John (Jack) Todd

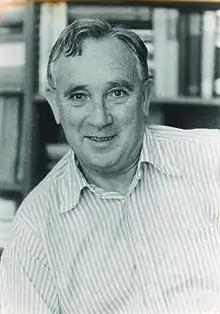
Jack Todd

John Todd (May 16, 1911 – June 21, 2007) was a Northern Irish mathematician most of whose career was spent in England and the USA; he was a pioneer in the field of numerical analysis.